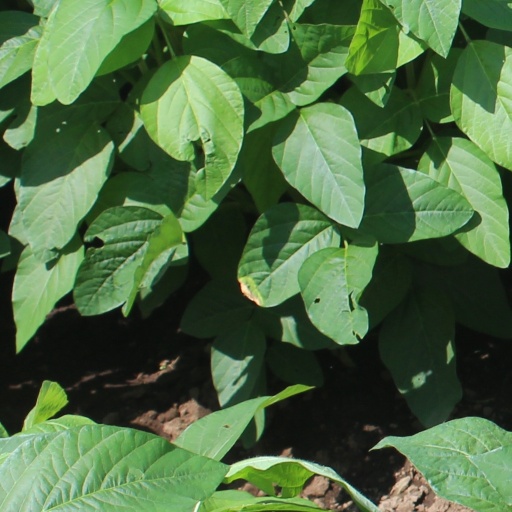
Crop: soybean